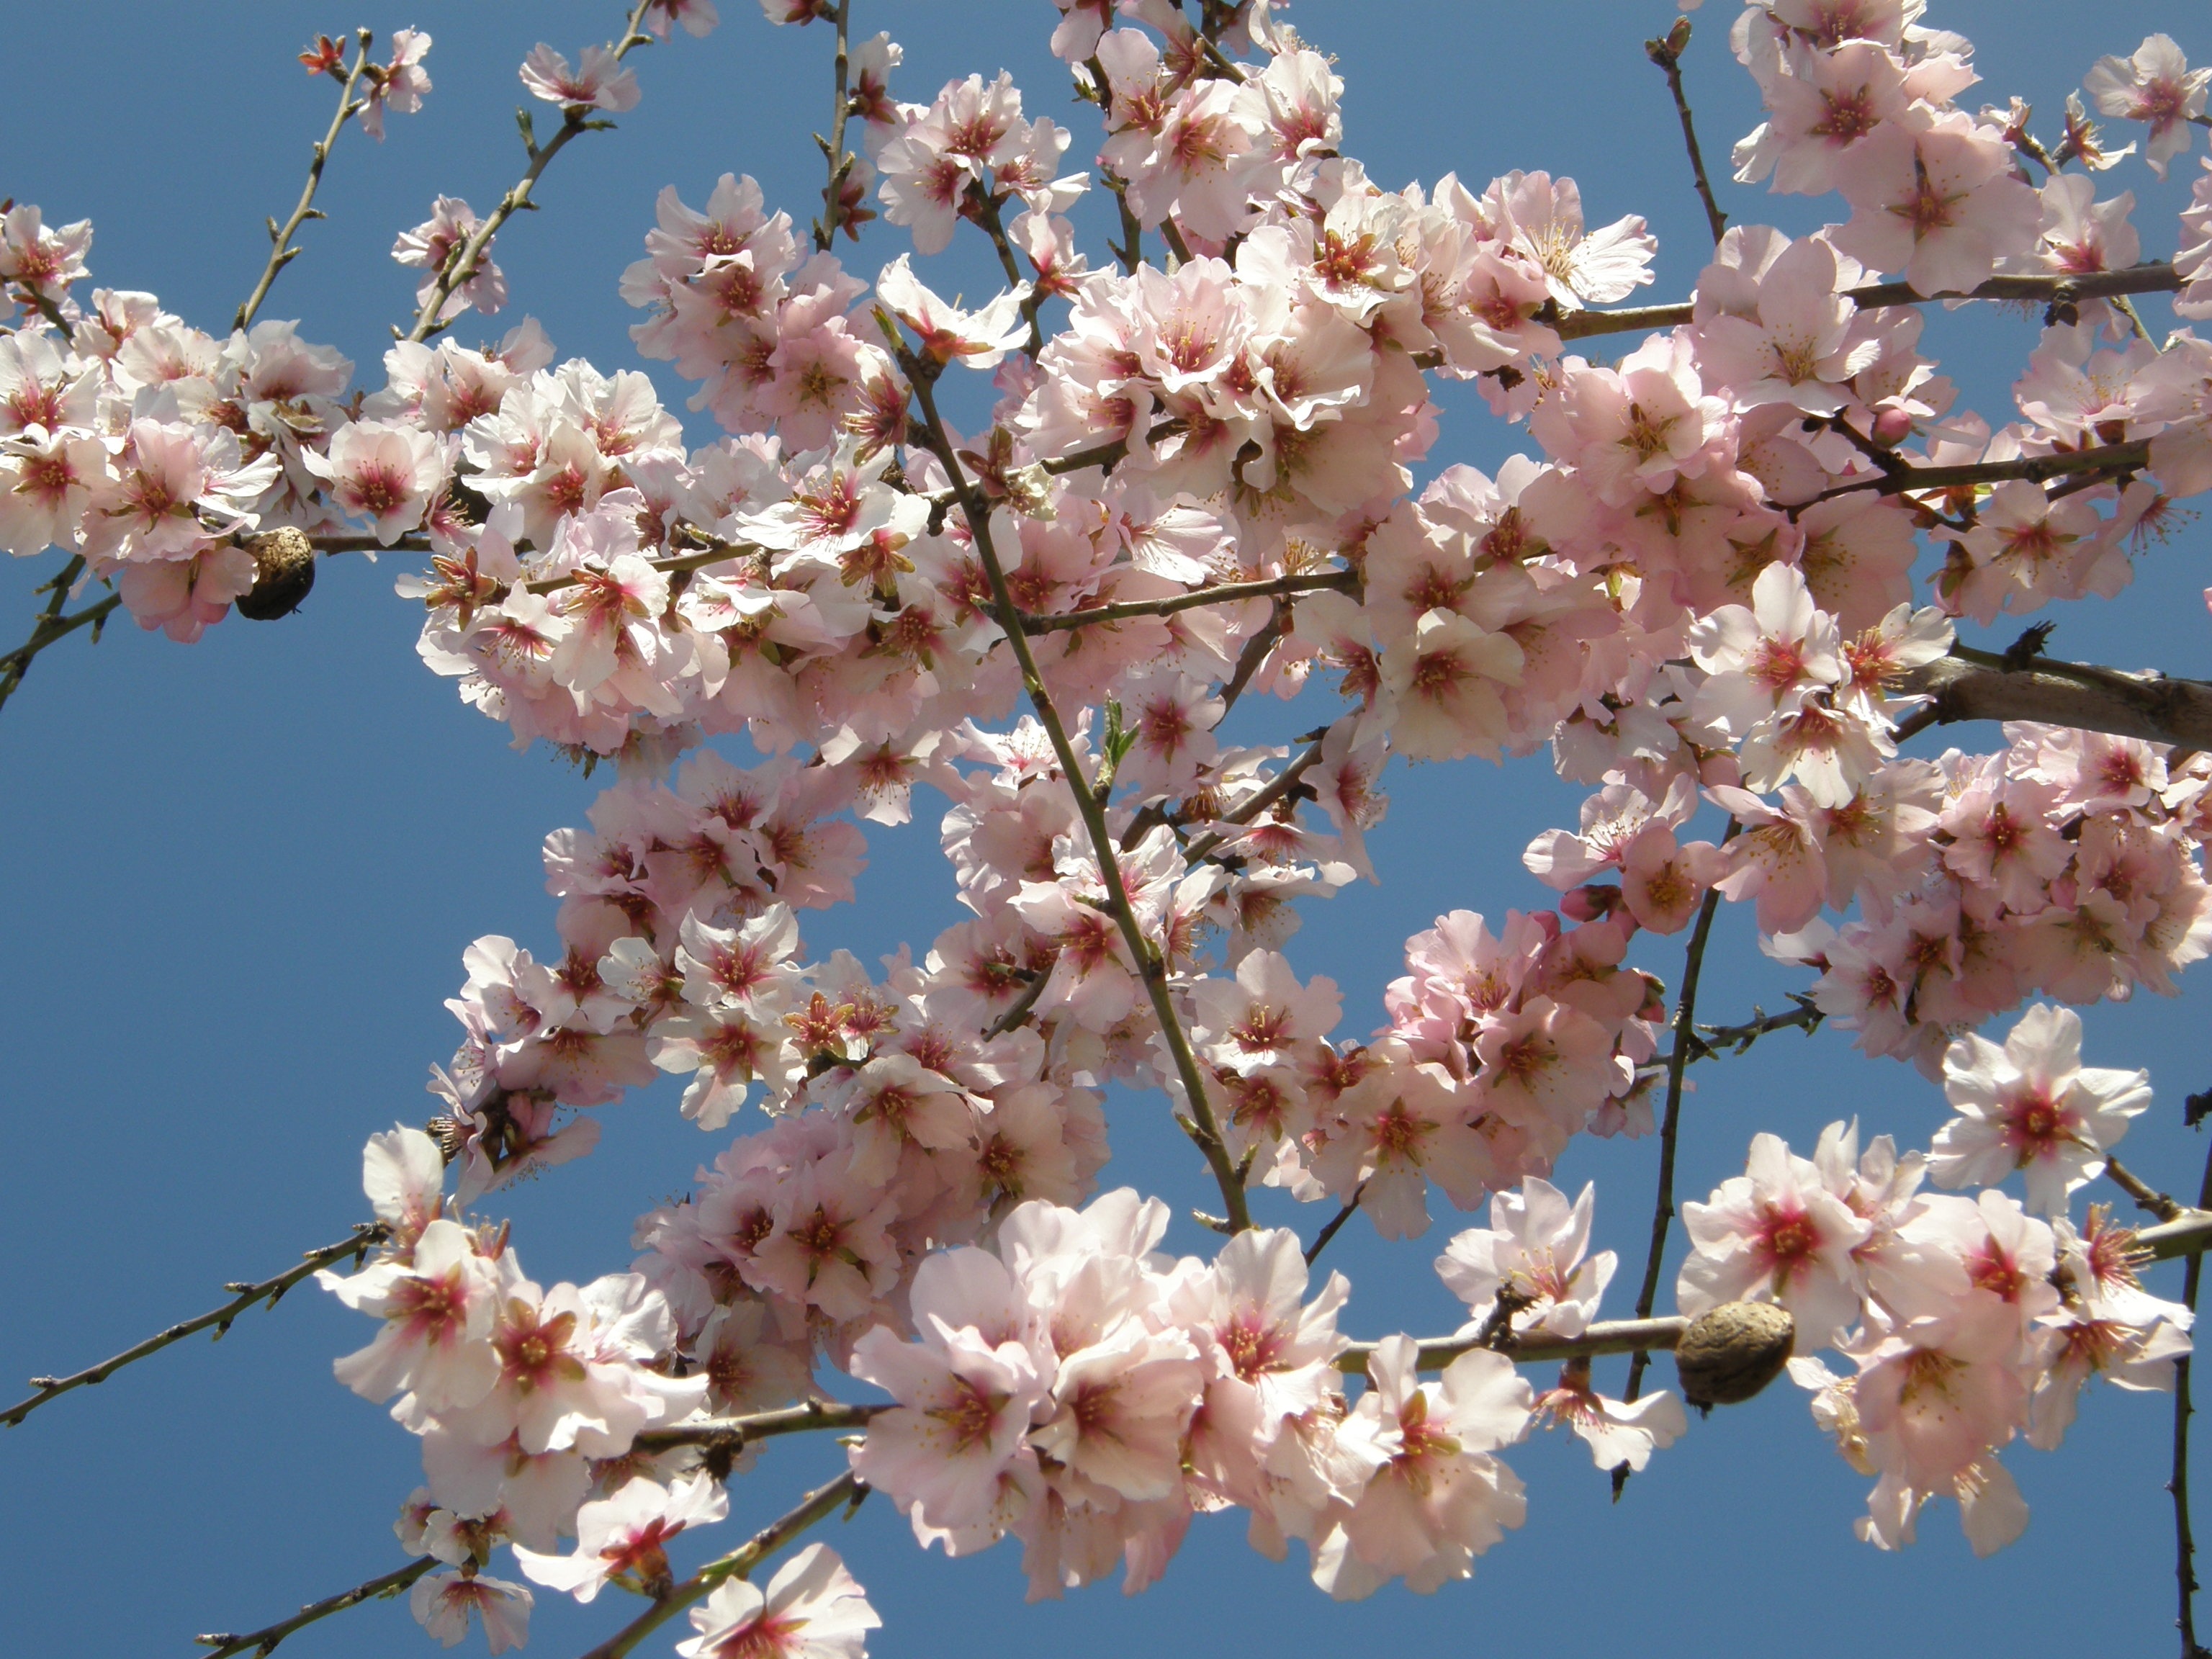
branch, blossom, plant, flower, petal, food, spring, produce, pink, cherry blossom, flowers, cherry, flowering plant, almond blossom, land plant